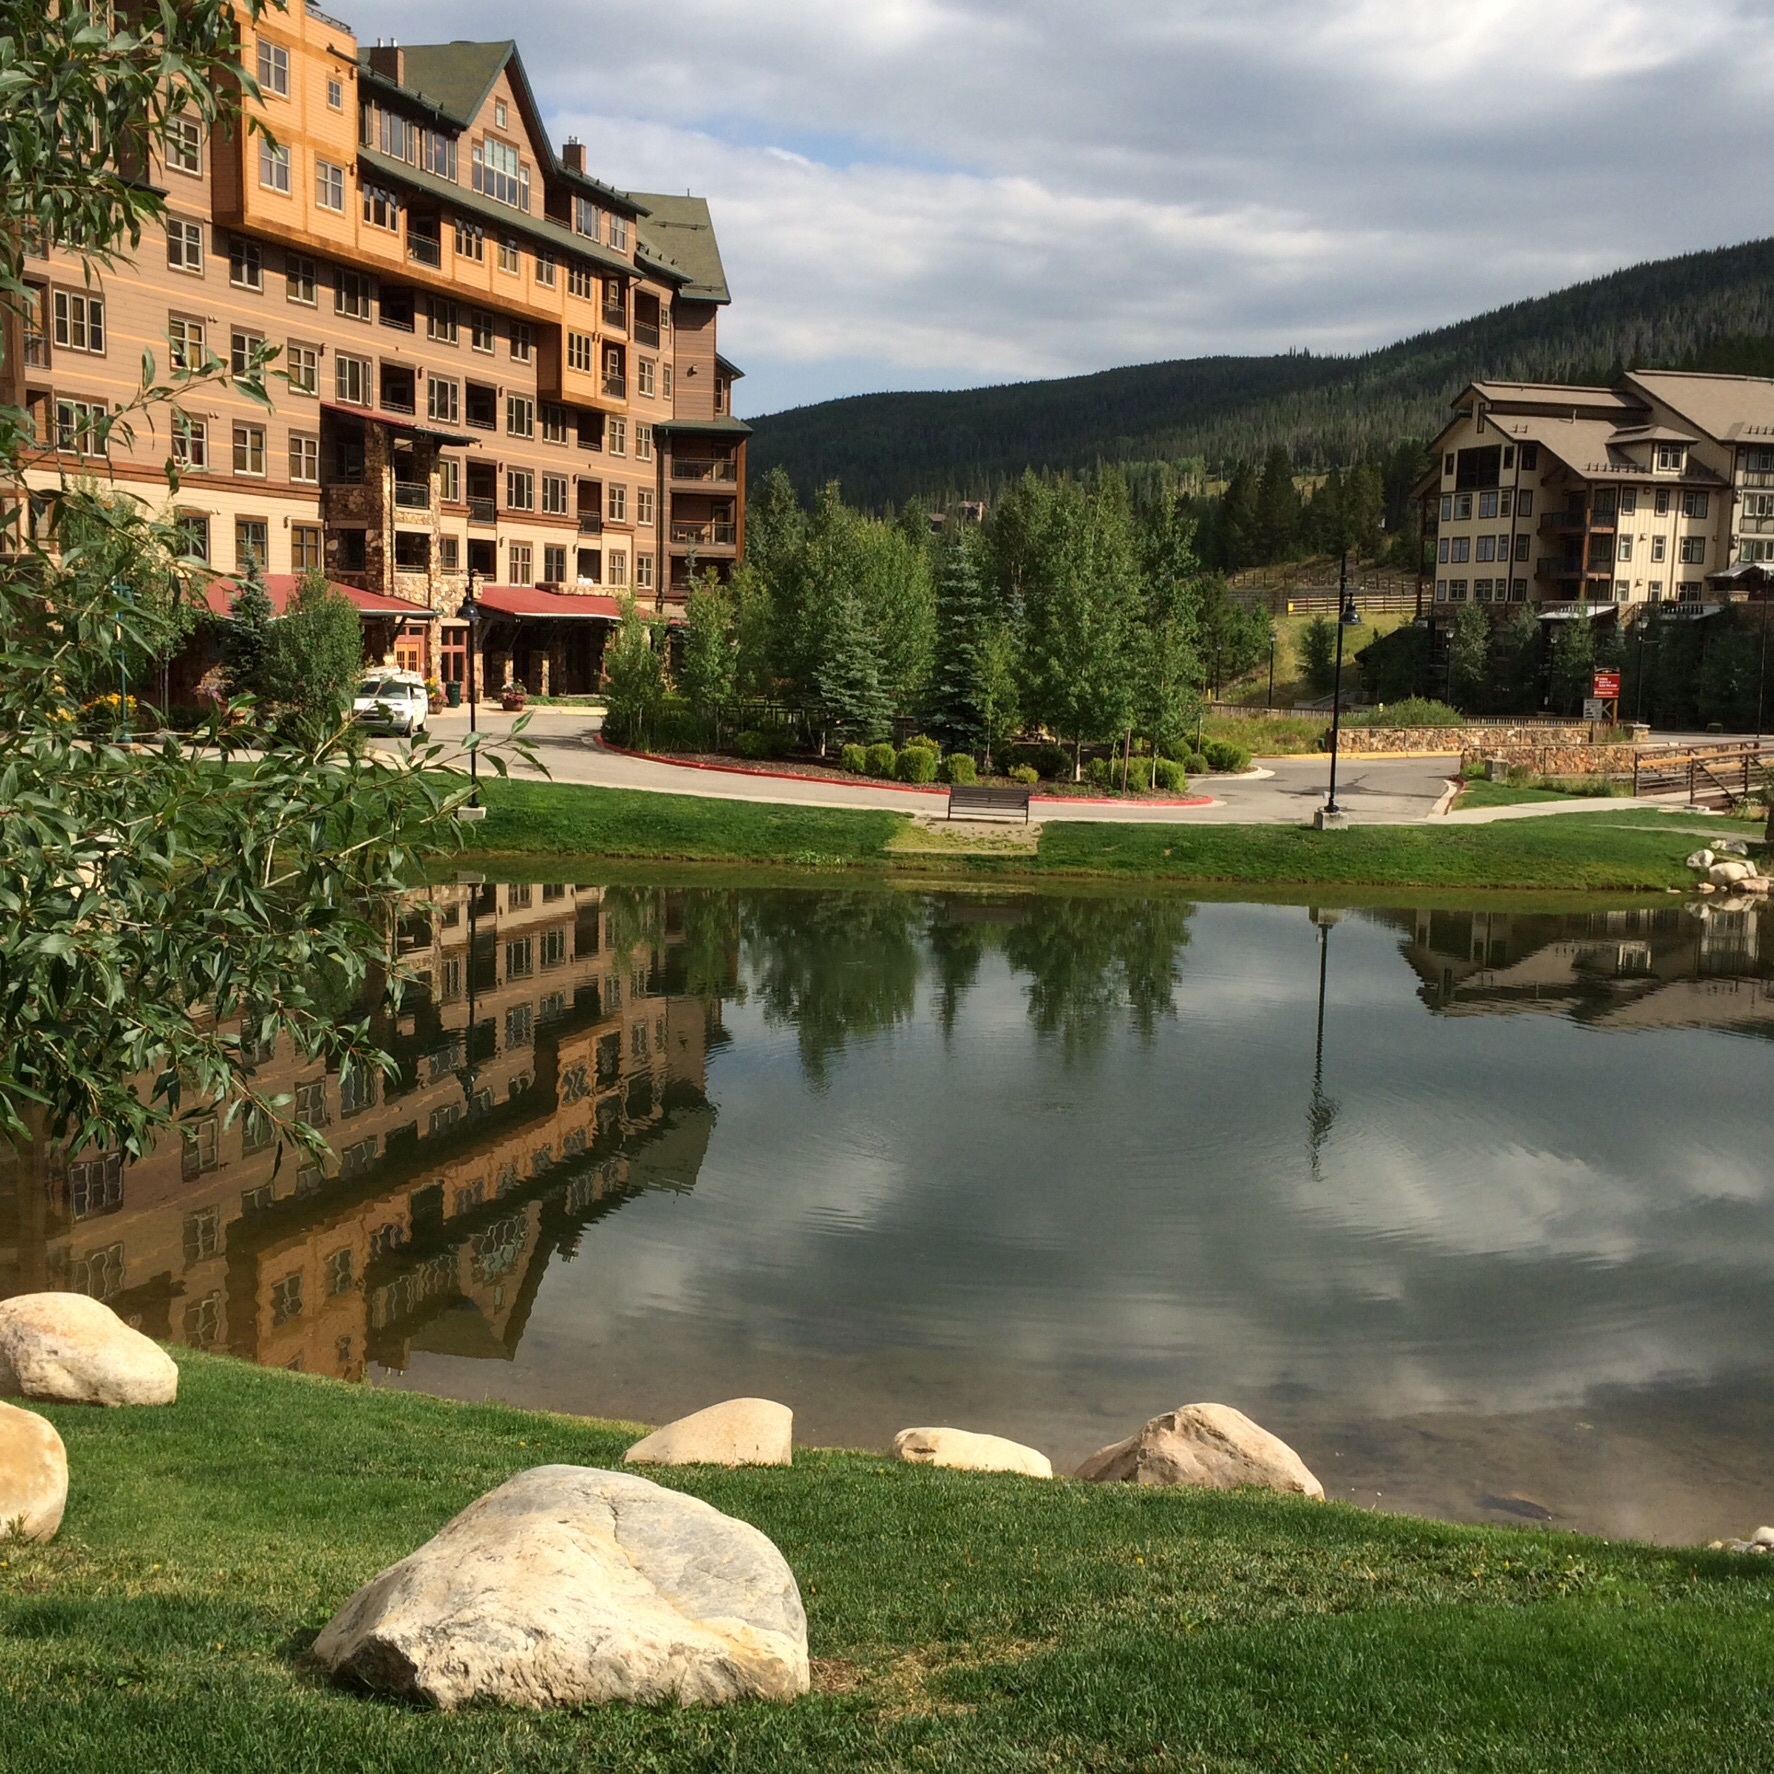
landscape, chateau, vacation, village, pond, reflection, garden, waterway, estate, rural area